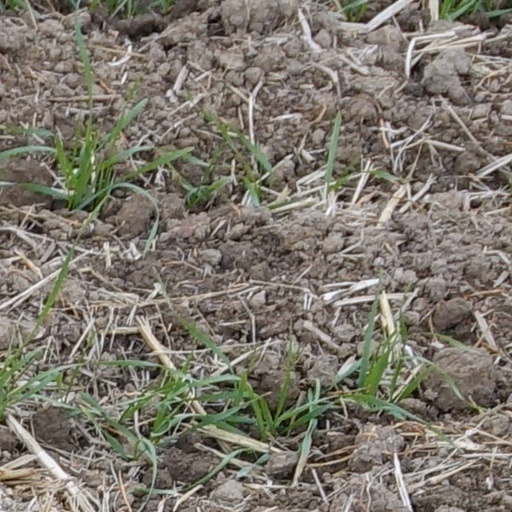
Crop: wheat